Benton County, Iowa

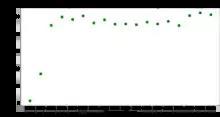
Population of Benton County from US census data

The 2020 census recorded a population of 25,575 in the county, with a population density of . 96.29% of the population reported being of one race. 93.04% were non-Hispanic White, 0.45% were Black, 1.81% were Hispanic, 0.13% were Native American, 0.32% were Asian, 0.01% were Native Hawaiian or Pacific Islander and 4.24% were some other race or more than one race. There were 11,076 housing units of which 10,282 were occupied.